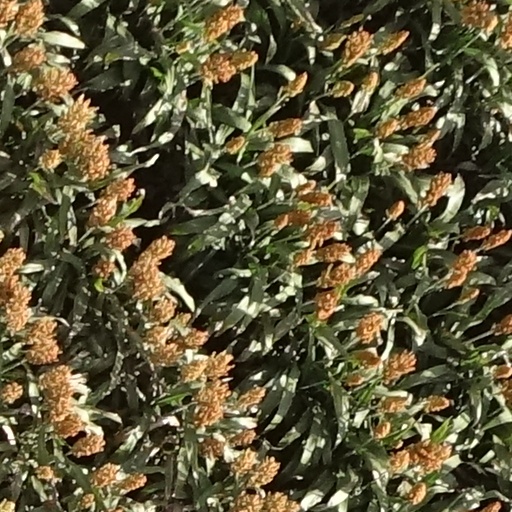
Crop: sorghum